José E. Romero

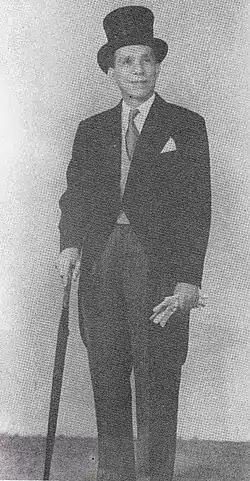
Romero in 1949 as Philippine foreign minister, later first ambassador, to the Court of St. James's.

In 1931, he was elected to the 9th Philippine Legislature as representative of Negros Oriental's second district. In 1934, he became majority floor leader replacing Francisco Varona. In the same year, he became a delegate to the 1934 Constitutional Convention that drafted the 1935 Philippine Constitution.